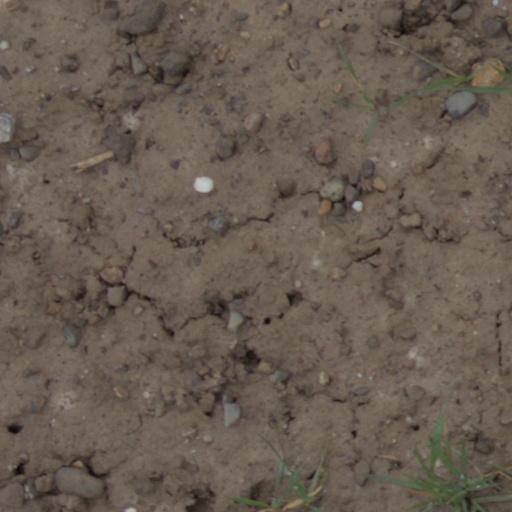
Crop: wheat